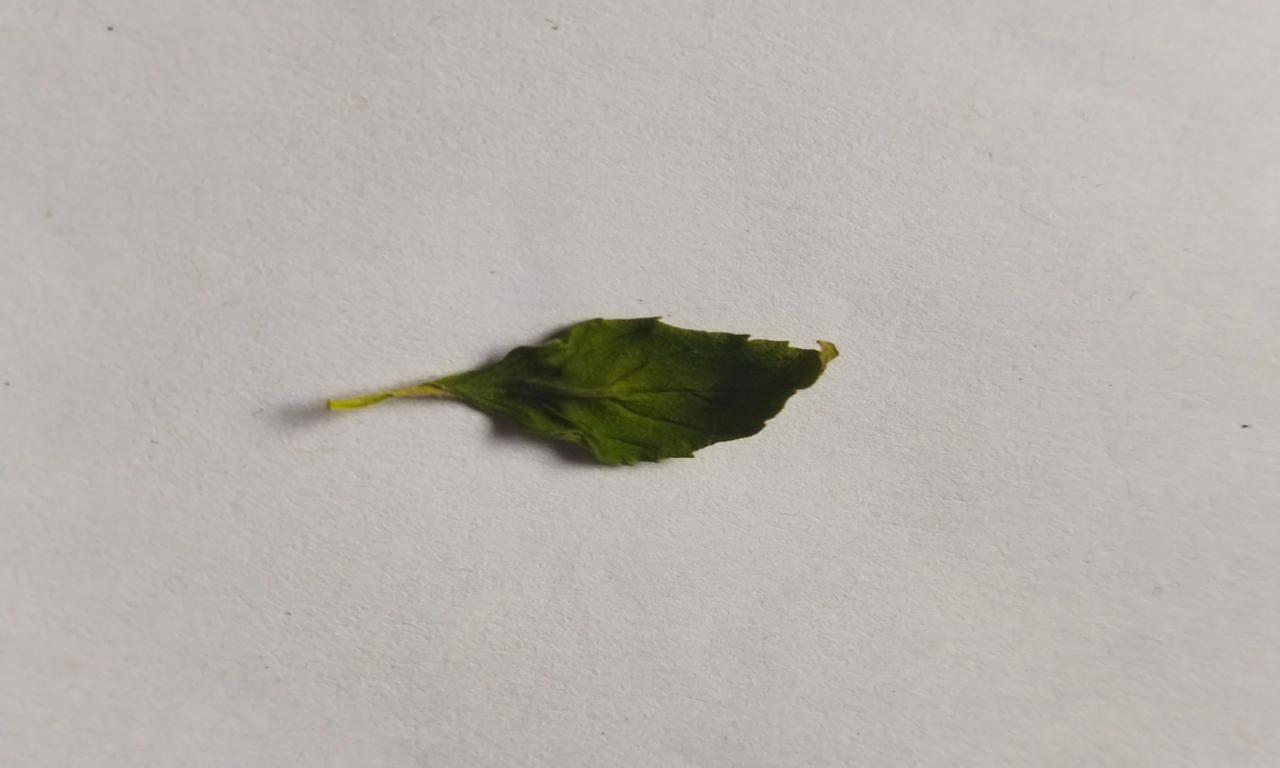
Label: Dried